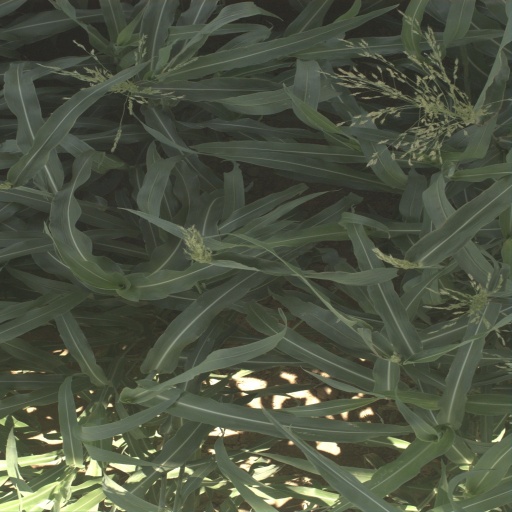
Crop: sorghum